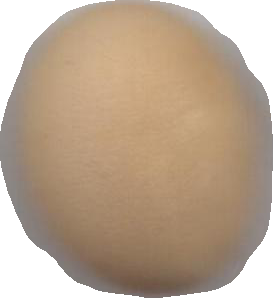
Variety: Grobogan